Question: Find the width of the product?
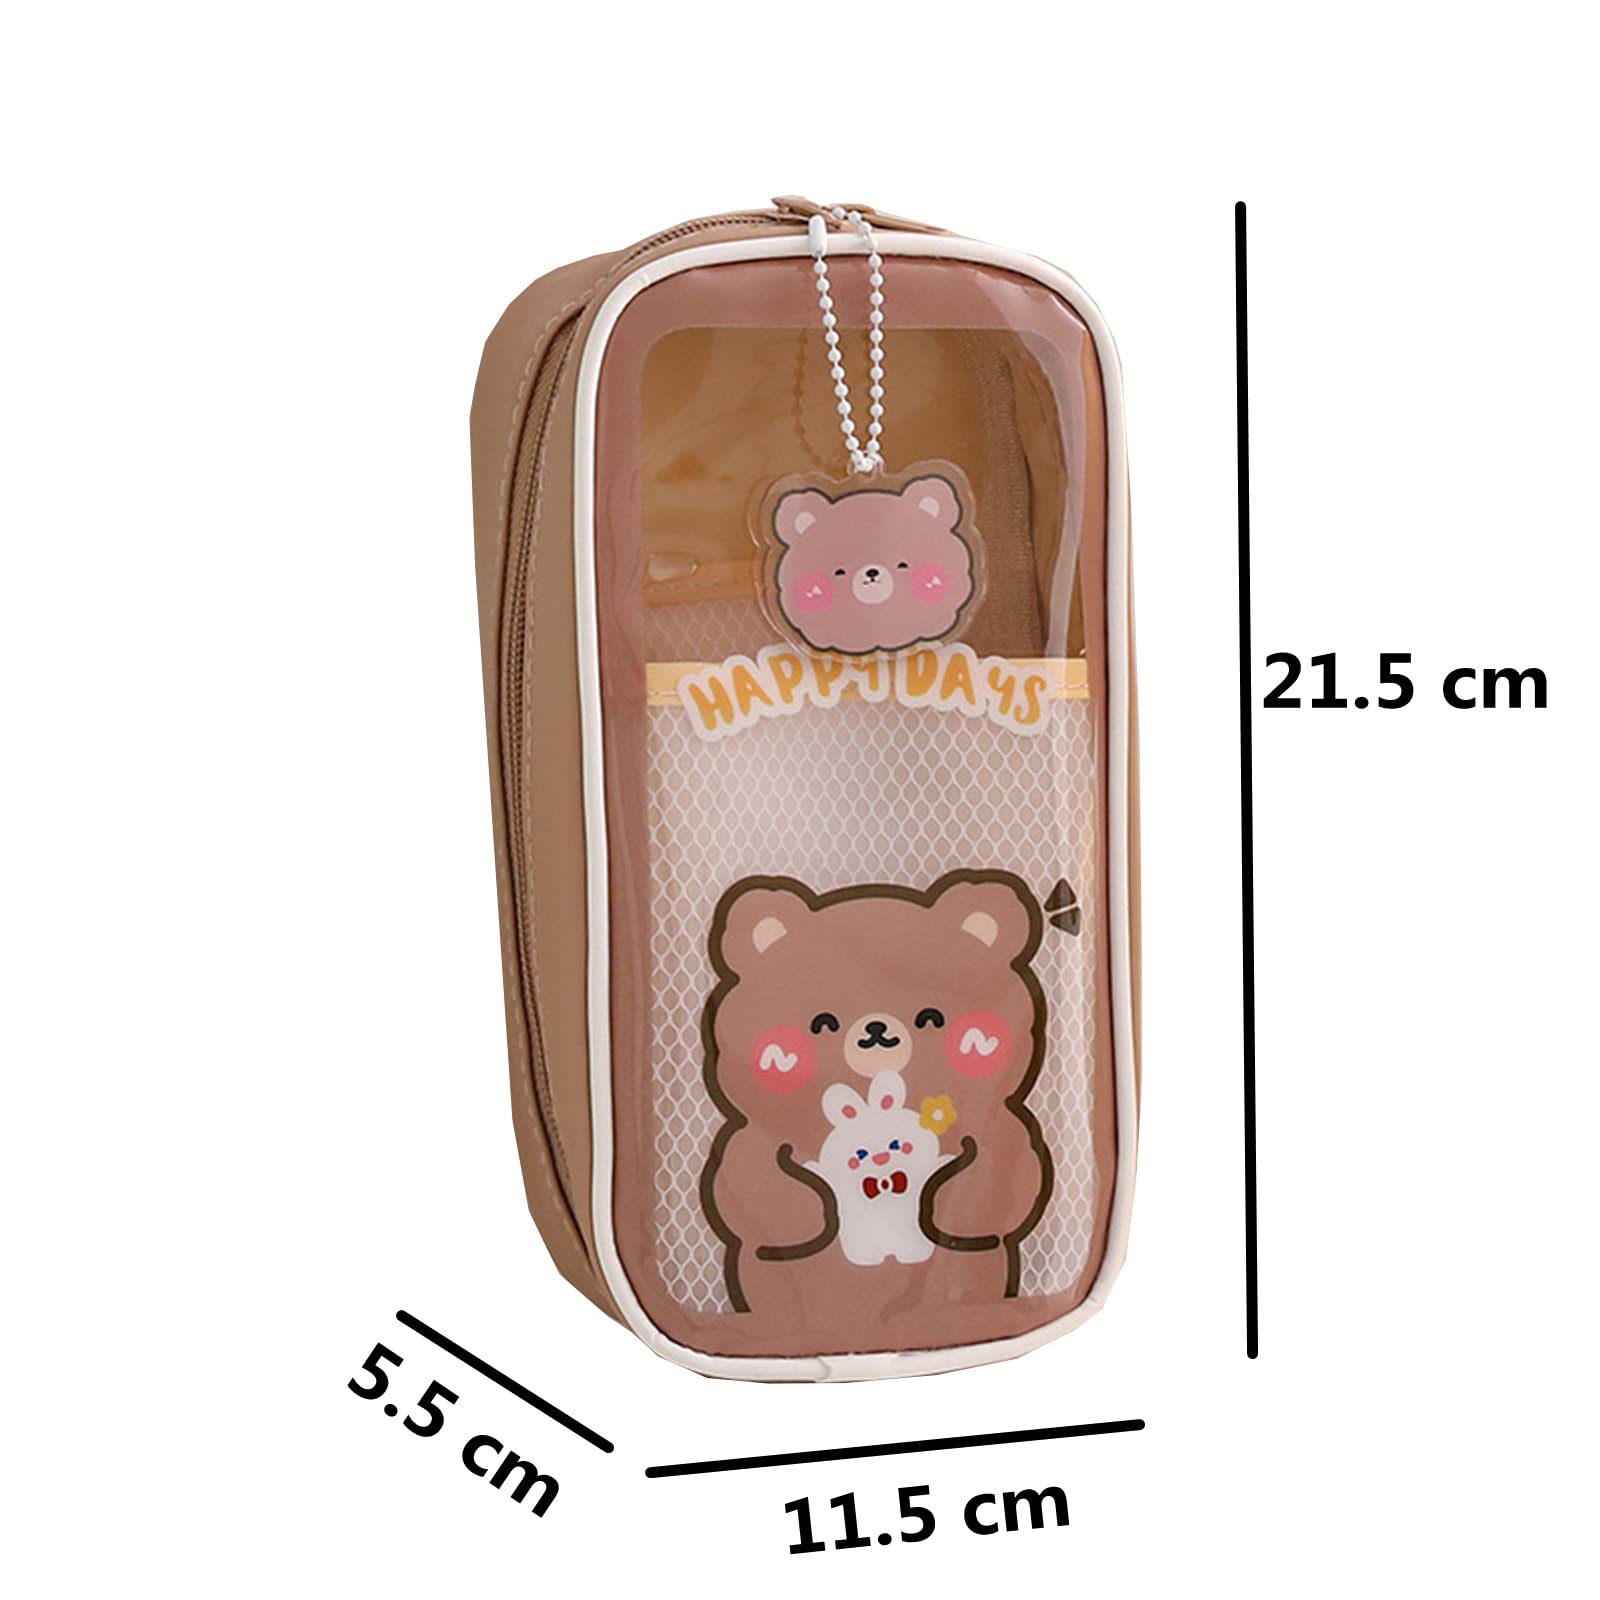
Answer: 11.5 centimetre